After the Future

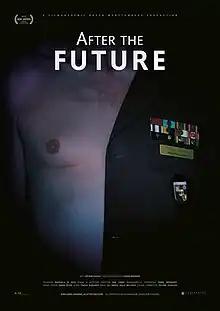

After the Future is a documentary film by André Krummel. It premiered on 31 October 2017 as part of the 60th DOK Leipzig in Germany.